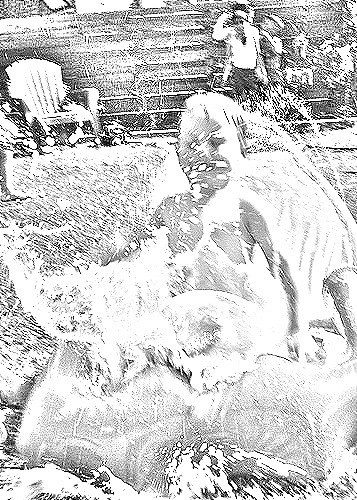
Portrait style: Sketch Portrait